The Knight of the Burning Pestle

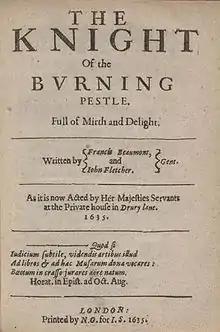
Title page from a 1635 edition of "The Knight of the Burning Pestle".

The Knight of the Burning Pestle is a play in five acts by Francis Beaumont, first performed at Blackfriars Theatre in 1607 and published in a quarto in 1613. It is the earliest whole parody (or pastiche) play in English. The play is a satire on chivalric romances in general, similar to "Don Quixote", and a parody of Thomas Heywood's "The Four Prentices of London" and Thomas Dekker's "The Shoemaker's Holiday". It breaks the fourth wall from its outset.